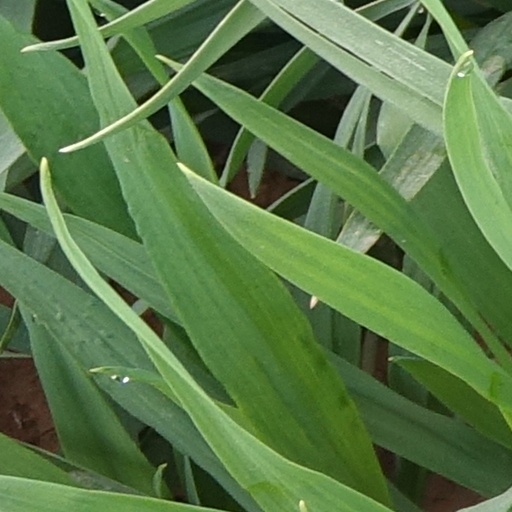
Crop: wheat